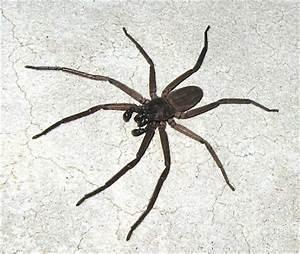
spider